Fluorescent lamp

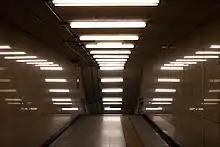
Linear fluorescent lamps illuminating a pedestrian tunnel

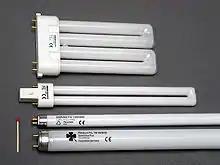
Top: two non-integrated compact fluorescent lamps. Bottom: two fluorescent tube lamps. Both types require a ballast in the light fixture. A matchstick, left, is shown for scale.

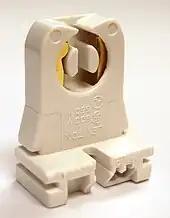
A "tombstone" style lamp-holder for T12 and T8 G13 bi-pin fluorescent lamps

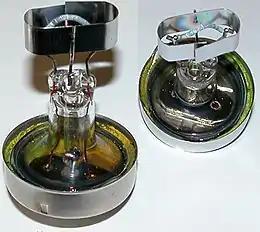
Inside the lamp end of a preheat G13 lamp. In this lamp, the filament is surrounded by an oblong metal cathode shield, which helps reduce lamp end darkening.

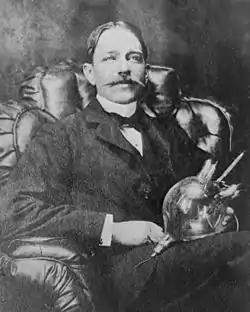
Peter Cooper Hewitt

A fluorescent lamp, or fluorescent tube, is a low-pressure mercury-vapor gas-discharge lamp that uses fluorescence to produce visible light. An electric current in the gas excites mercury vapor, to produce ultraviolet and make a phosphor coating in the lamp glow. Fluorescent lamps convert electrical energy into visible light much more efficiently than incandescent lamps, but are less efficient than most LED lamps. The typical luminous efficacy of fluorescent lamps is 50–100 lumens per watt, several times the efficacy of incandescent bulbs with comparable light output (e.g. the luminous efficacy of an incandescent lamp may only be 16 lm/W).